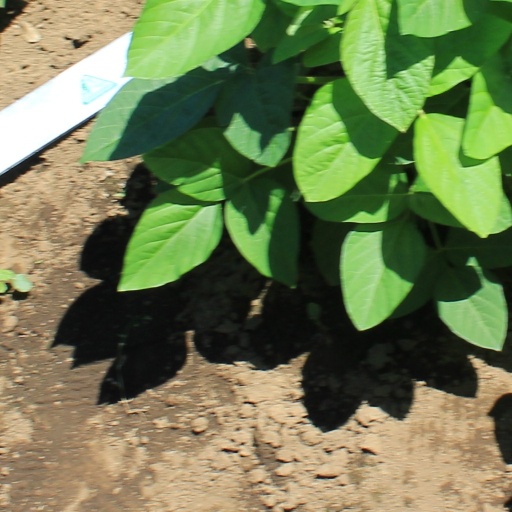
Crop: soybean